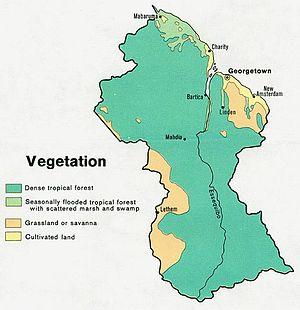
La savane du Rupununi est une plaine herbeuse d'environ 15 000 km² qui s'étend au sud-ouest de l'État sud-américain du Guyana à la frontière avec le Brésil.
Le Guyana est un pays situé dans le Nord de l'Amérique du Sud, entre le Suriname et le Venezuela. La superficie du pays est d'environ 197 000 km². Le pays possède 430 kilomètres de côte sur l'Atlantique, il est bordé par le Venezuela au nord-ouest, le Brésil à l'ouest et au sud, et le Suriname au sud-est. Le territoire est composé de trois grandes zones géographiques : la plaine côtière, la ceinture de sable blanc, et l'intérieur du pays.
De nombreux systèmes de cartographie de la végétation ont été développés depuis l'antiquité, de plus en plus fins et précis depuis l'apparition de la phytosociologie.